Jack Dunn (baseball)

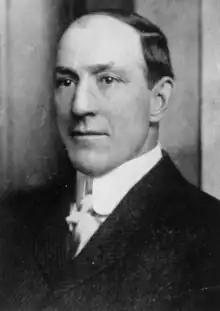

John Joseph Dunn (October 6, 1872 – October 22, 1928) was an American pitcher and infielder in Major League Baseball at the turn of the 20th century who later became a minor league baseball club owner.